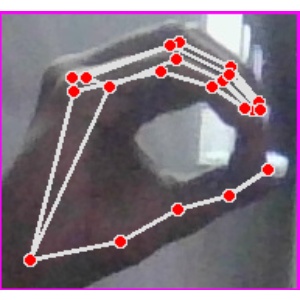
अक्षर: ठ